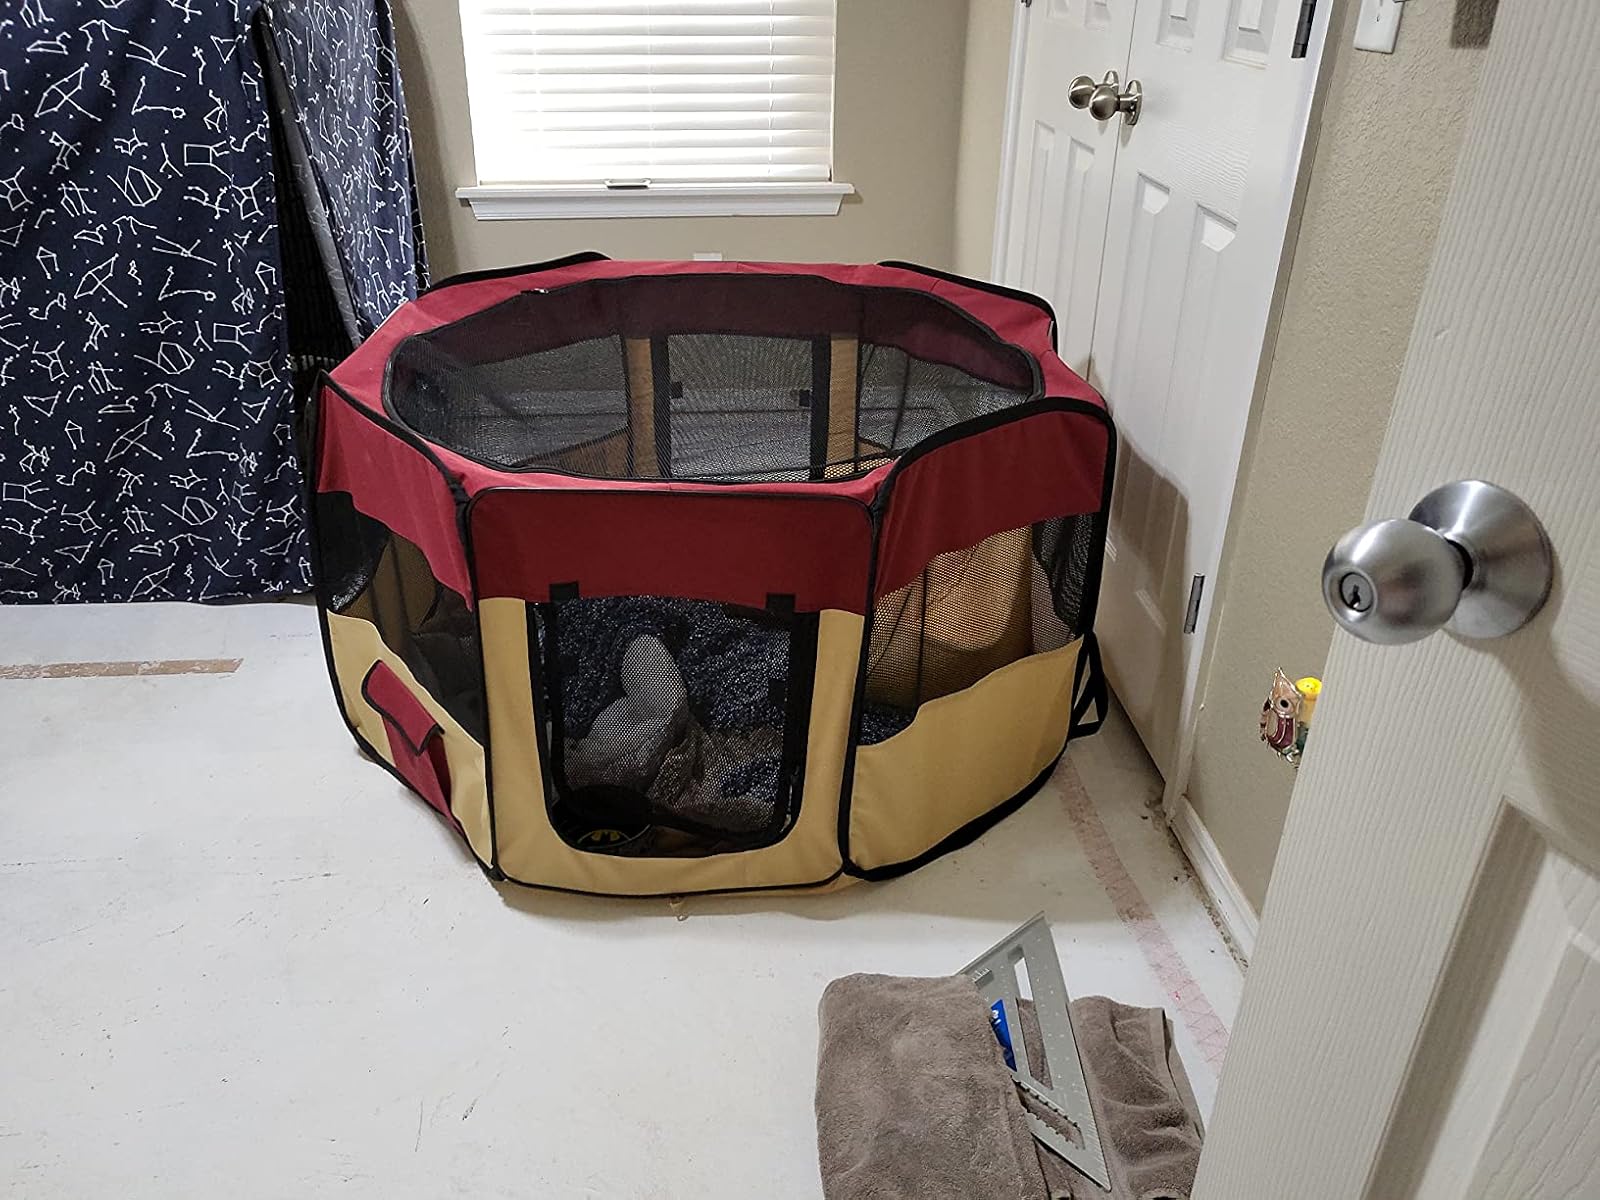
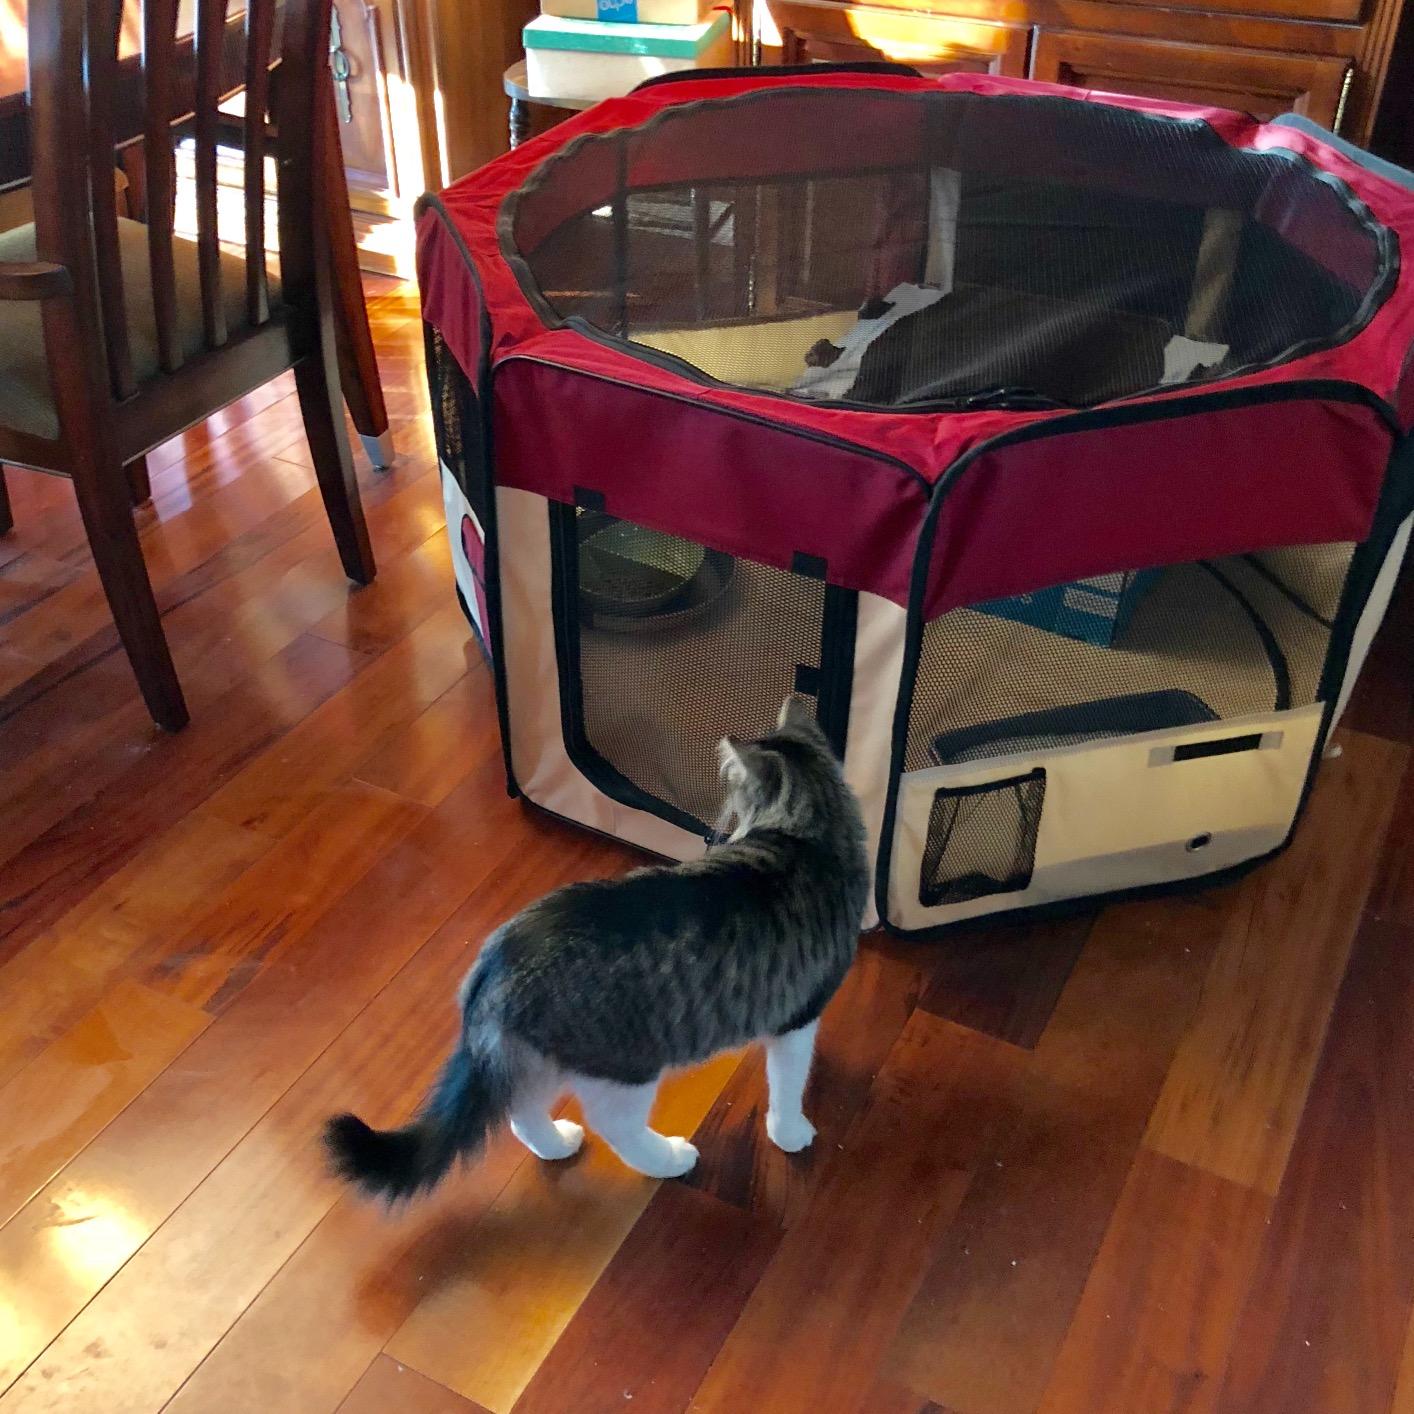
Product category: items_kennel
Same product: yes